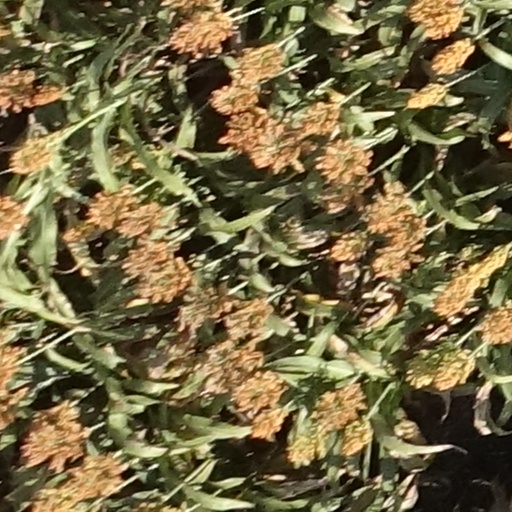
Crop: sorghum